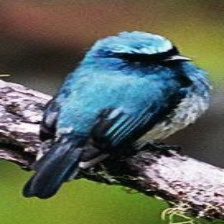
Species: INDIGO FLYCATCHER
Scientific name: EUMYIAS INDIGO